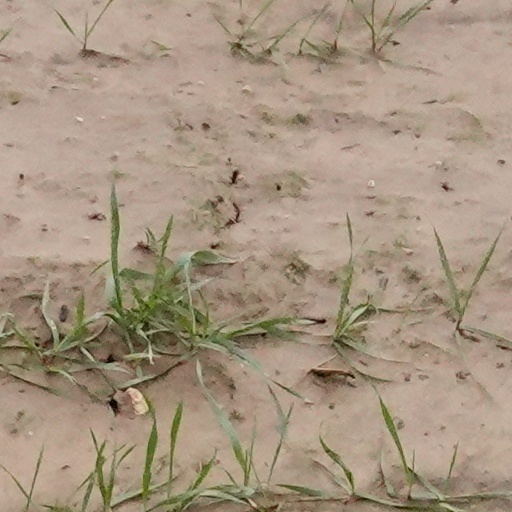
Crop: wheat